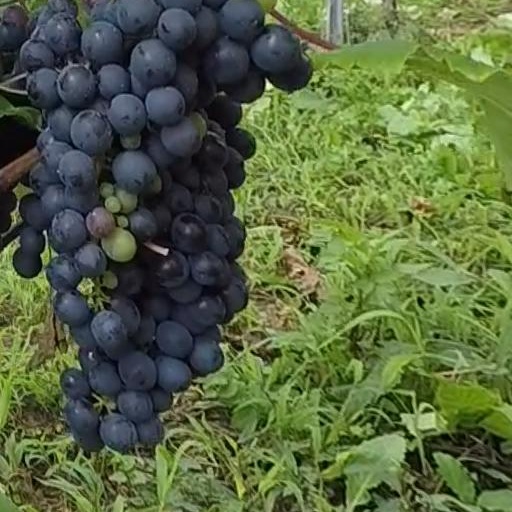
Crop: grape